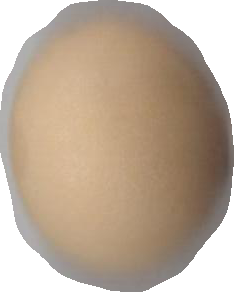
Variety: Grobogan